Alcibiades

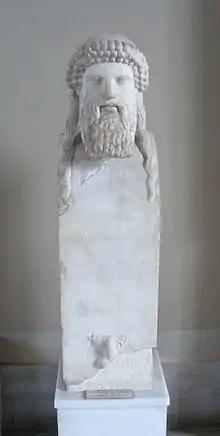
Roman copy of a late fifth-century BC Athenian herma. Vandalizing hermai was one of the crimes of which Alcibiades was accused.

In 415 BC, delegates from the Sicilian city of Segesta arrived at Athens to plead for the support of the Athenians in their war against Selinus. During the debates on the undertaking, Nicias was vehemently opposed to Athenian intervention, explaining that the campaign would be very costly and attacking the character and motives of Alcibiades, who had emerged as a major supporter of the expedition. On the other hand, Alcibiades argued that a campaign in this new theatre would bring riches to the city and expand the empire, just as the Persian Wars had. In his speech Alcibiades predicted (over-optimistically, in the opinion of most historians) that the Athenians would be able to recruit allies in the region and impose their rule on Syracuse, the most powerful city of Sicily. In spite of Alcibiades's enthusiastic advocacy for the plan, it was Nicias, not he, who turned a modest undertaking into a massive campaign and made the conquest of Sicily seem possible and safe. It was at his suggestion that the size of the fleet was significantly increased from 60 ships to "140 galleys, 5,100 men at arms, and about 1300 archers, slingers, and light armed men". Philosopher Leo Strauss underscores that the Sicilian expedition surpassed everything undertaken by Pericles. Almost certainly Nicias's intention was to shock the assembly with his high estimate of the forces required, but, instead of dissuading his fellow citizens, his analysis made them all the more eager. Against his wishes Nicias was appointed general along with Alcibiades and Lamachus, all three of whom were given full powers to do whatever was in the best interests of Athens while in Sicily.